Toronto Star

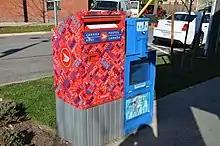
A Canada Post mailbox next to an empty "Toronto Star" vending box

The "Toronto Star" has seen, like most Canadian daily newspapers, a decline in circulation. Its total circulation dropped by percent to 318,763 copies daily from 2009 to 2015.